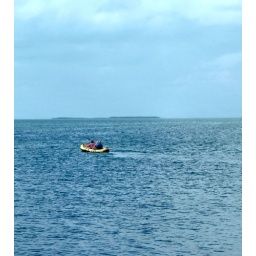
In retirement we'll have a boat like this and live in a Tiki Hut on the beach